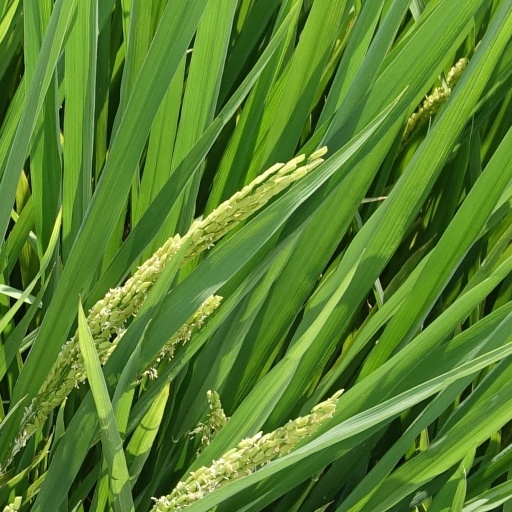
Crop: rice